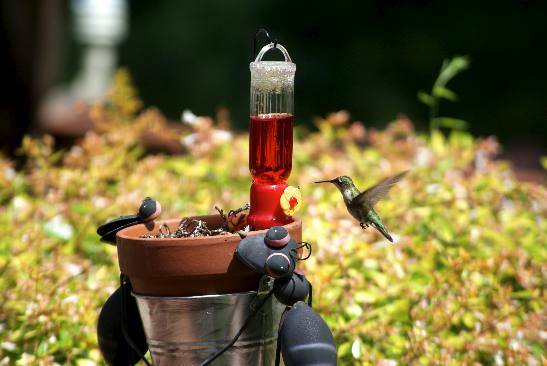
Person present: No